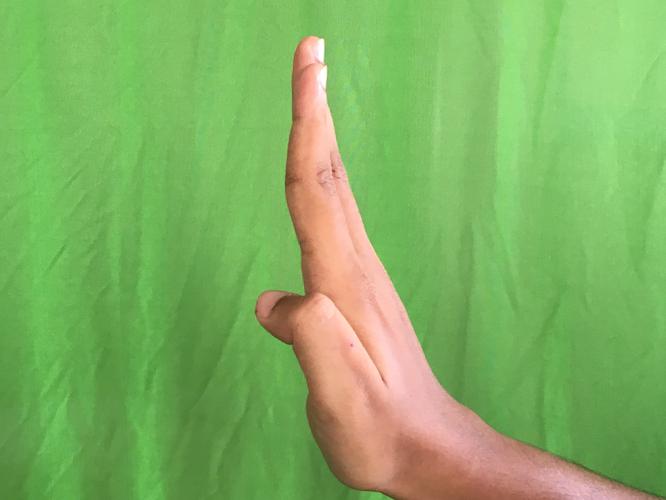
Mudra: Pathaka
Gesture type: single_hand